SORA self-propelled howitzer

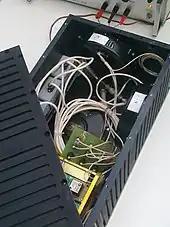
MTI inertial navigation system at Partner 2013.

Fire-control system of SORA consists of ballistic computer which can work in two modes. The first one is when howitzer is operating independently, in which case the crew has to input the firing elements, meteorological data, ammunition data... In the second case, the ballistic computer receives firing data from the command spot and sends back the condition and position of the howitzer. Ballistic computer works together with other elements of the fire-control system, such as inertial and satellite navigation, positioning and orientation subsystem...